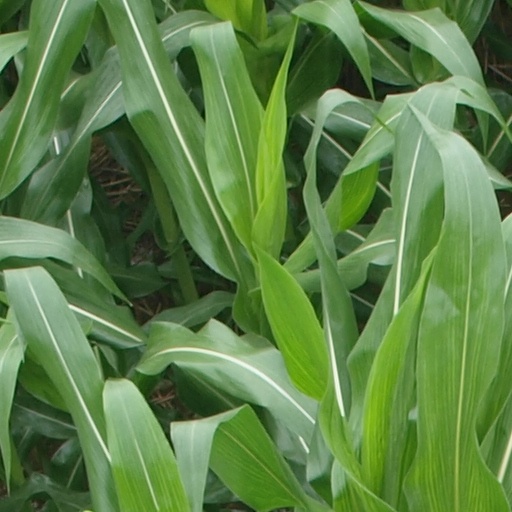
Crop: maize; corn